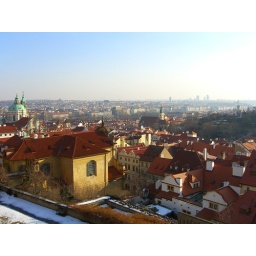
red and yellow, black and white - they're all precious in His sight.